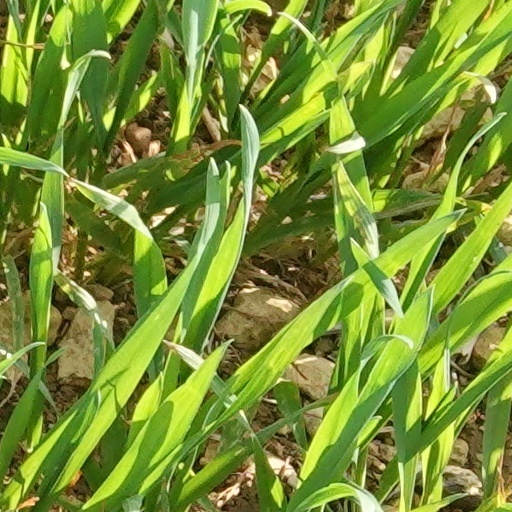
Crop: wheat